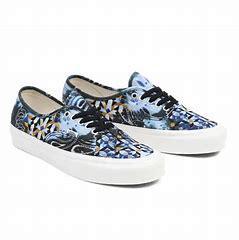
Brand: Vans
Model: Anaheim Factory Authentic 44 DX